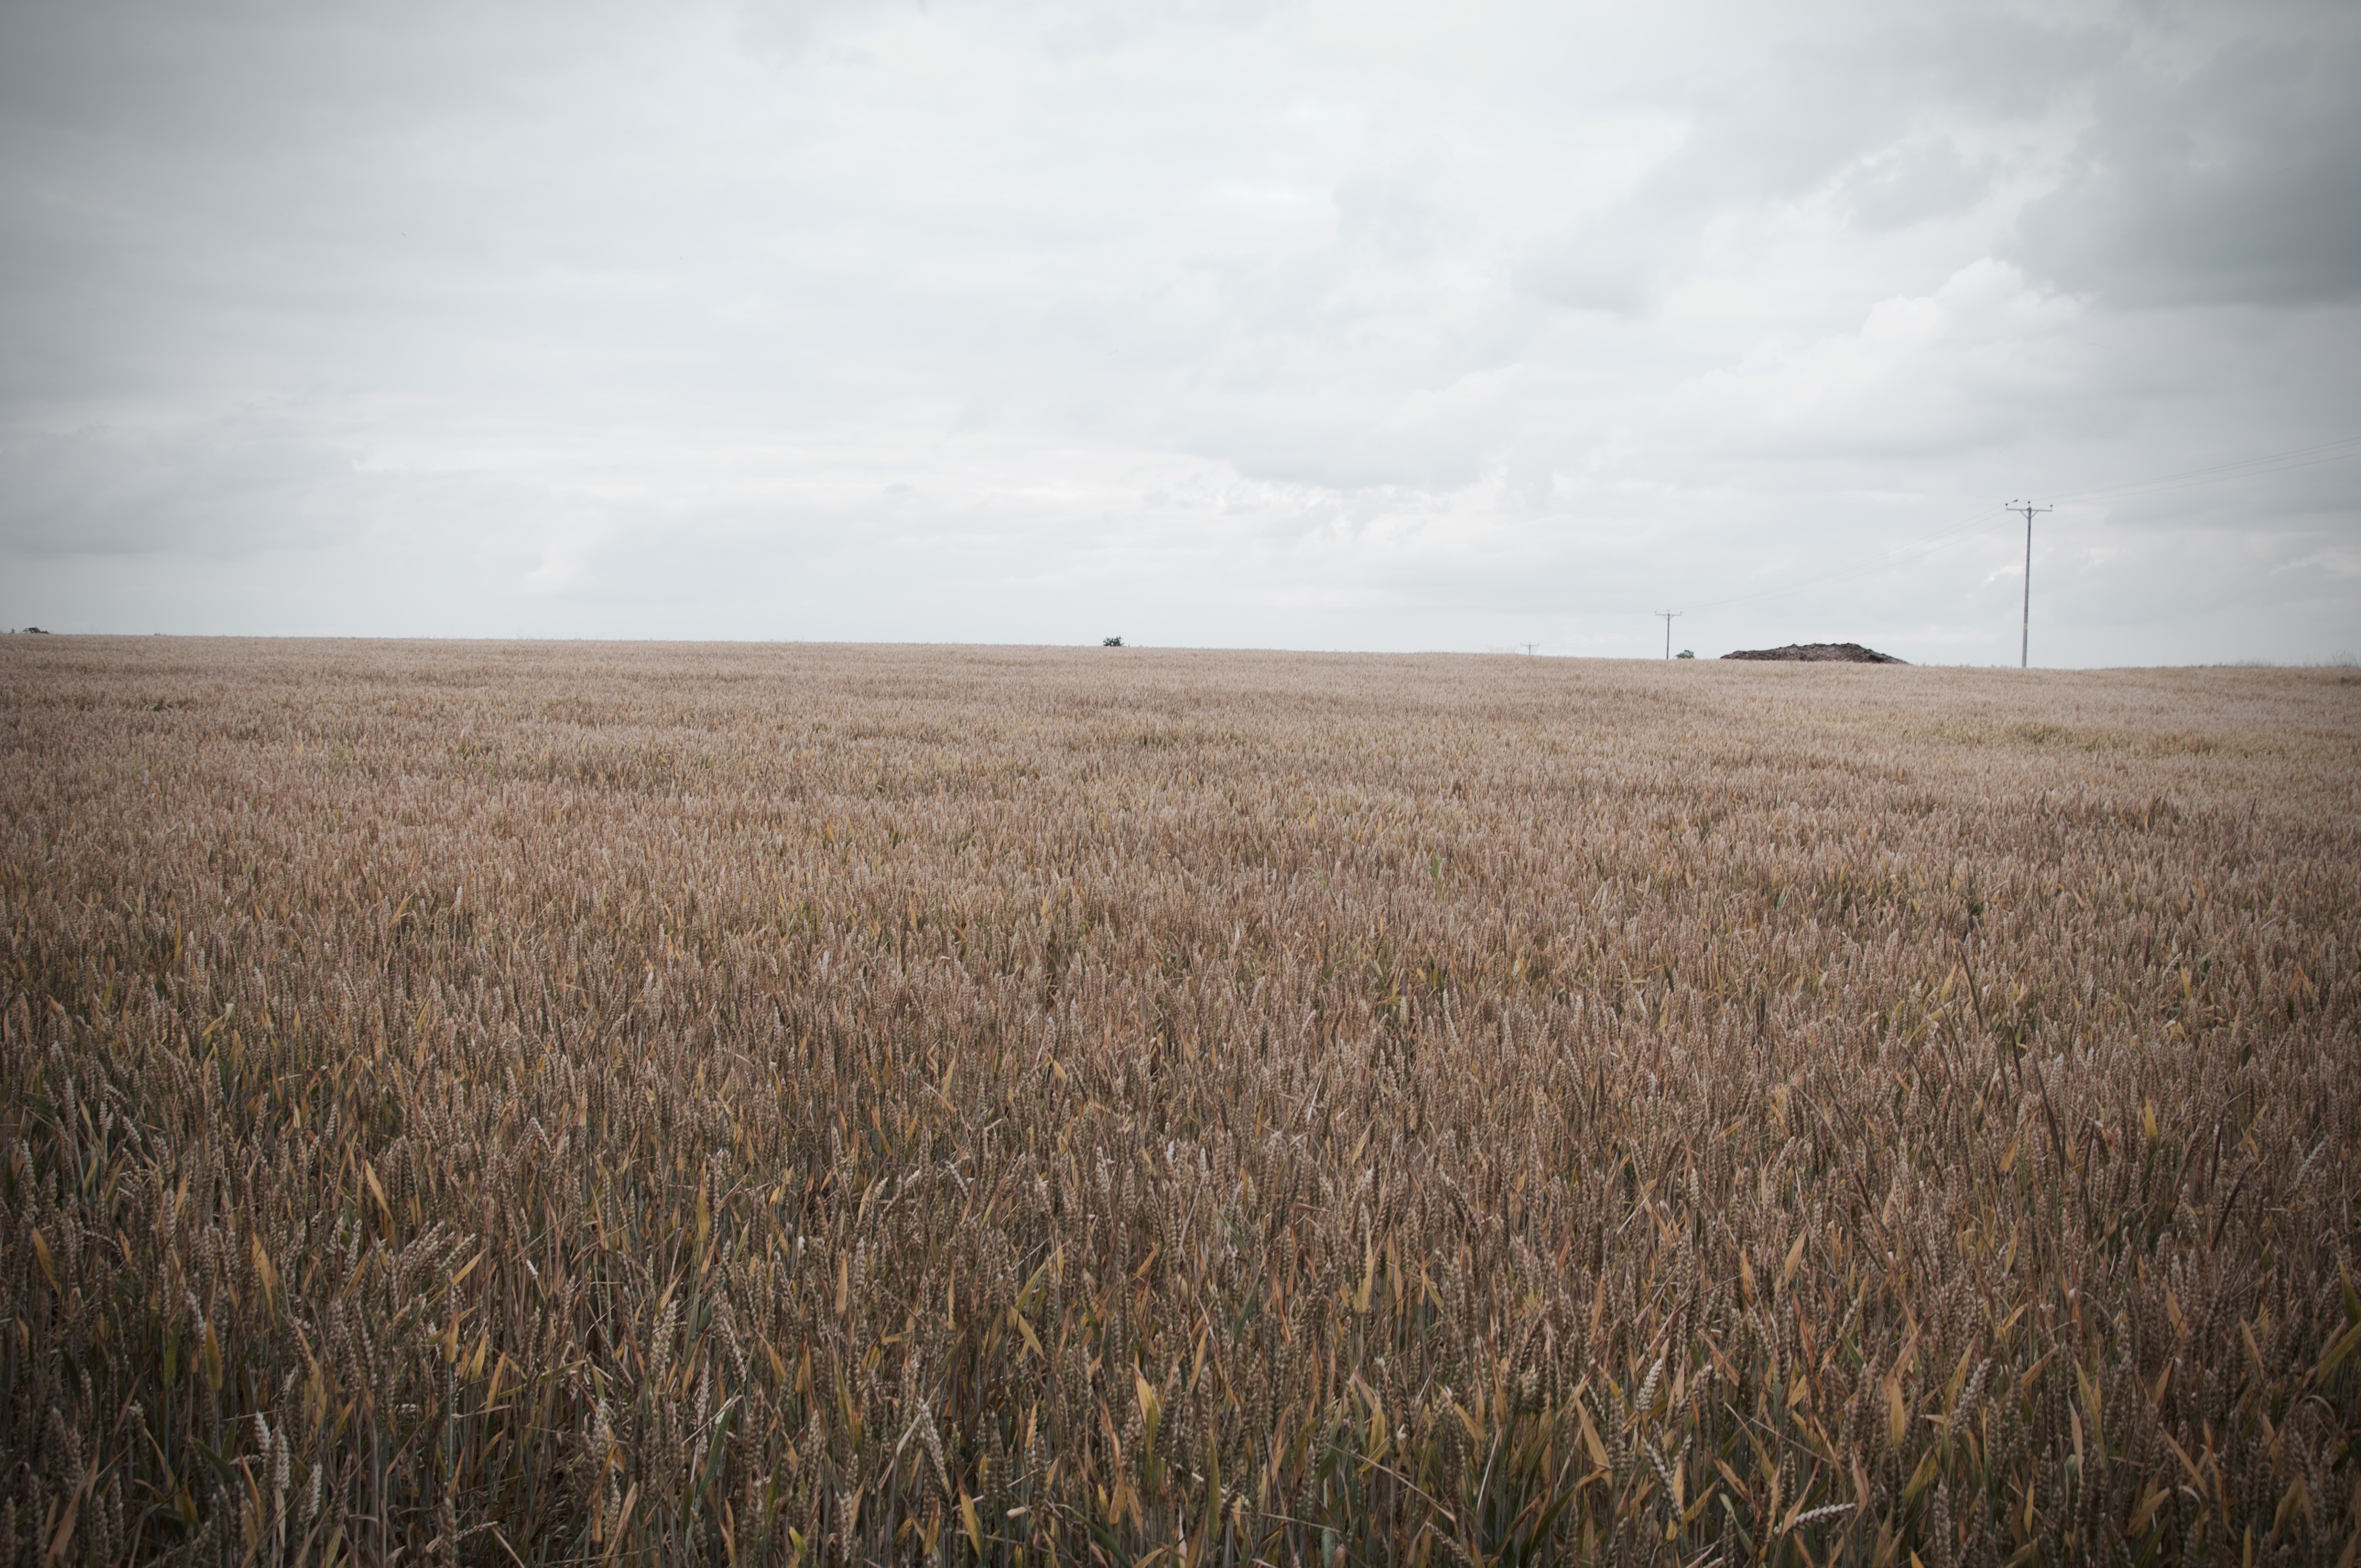
landscape, grass, horizon, marsh, cloud, sky, field, meadow, wheat, prairie, morning, wind, food, crop, soil, agriculture, plain, grassland, wetland, habitat, ecosystem, steppe, rural area, flowering plant, natural environment, atmospheric phenomenon, grass family, ecoregion